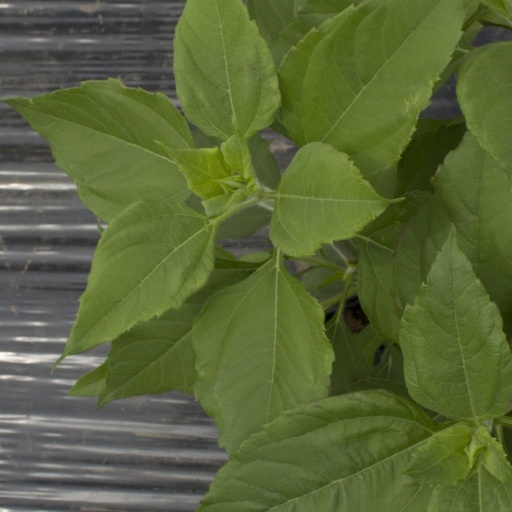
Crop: Jerusalem artichoke